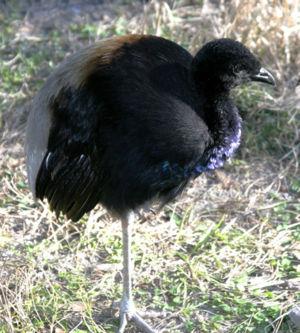
La Guyane, /gɥijan/ en créole guyanais : Lagwiyann, est une région monodépartementale française située en Amérique du Sud, limitrophe du Brésil au sud-est et au sud, et du Suriname à l'ouest. Ses compétences, identiques aux autres régions et départements de France, sont regroupées depuis 2015 dans le cadre d'une collectivité territoriale unique dont l'organe délibérant est l'assemblée de Guyane. Son code Insee est le 973. Hors de France, la région est parfois appelée « Guyane française ». Avec une superficie de 83 846 km² et une population de 296 711 habitants, la Guyane est la deuxième région de France pour la superficie et la deuxième moins peuplée. C'est également le département le plus boisé, 97 % du territoire étant couvert d'une forêt équatoriale qui reste parmi les plus riches et les moins écologiquement fragmentées du monde, la forêt guyanaise.
La famille des Psophiidae, ou psophiidés, comprend les 3 espèces d'agamis appartenant toutes au genre Psophia. Le terme agami, initialement orthographié agamy, est un terme d'origine Kali'na.